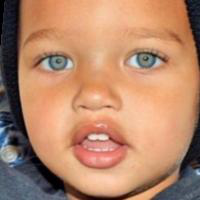
Age group: age 01-10